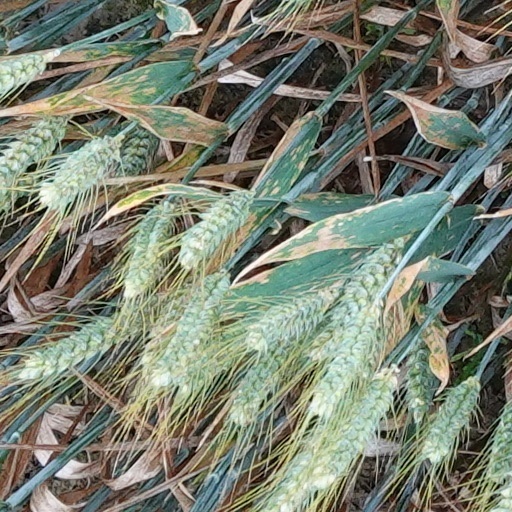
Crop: wheat